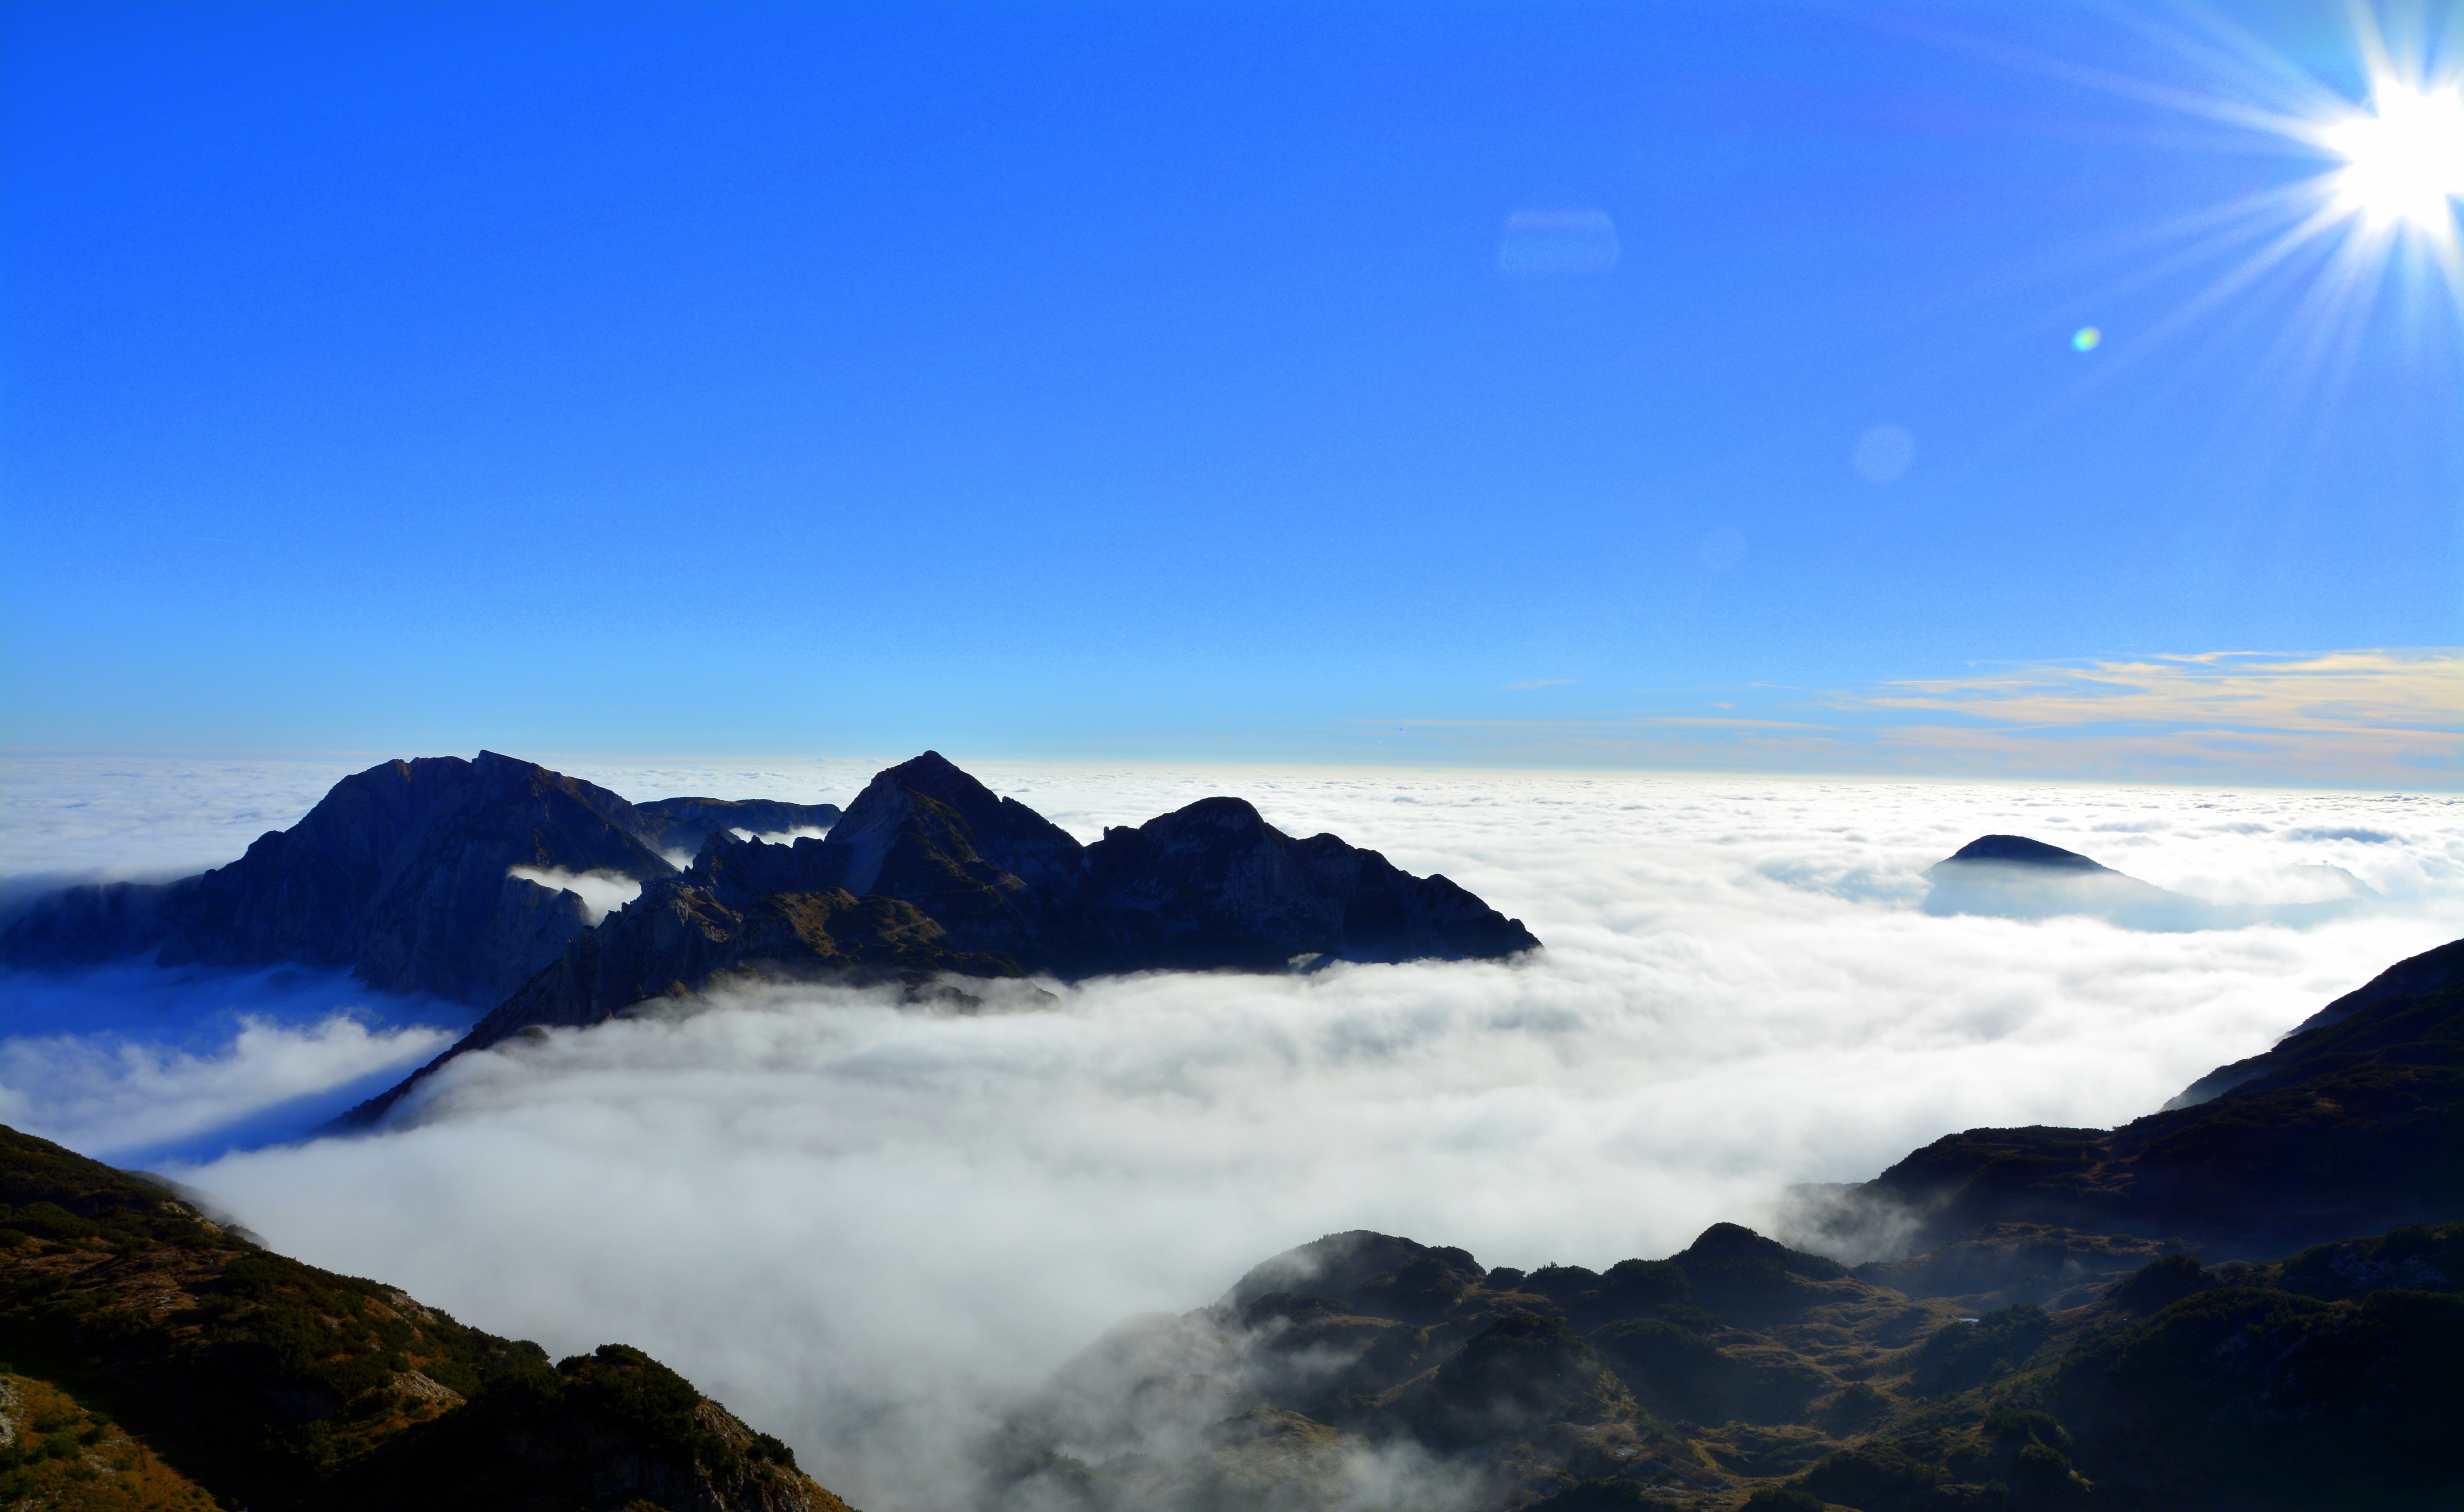
landscape, mountain, snow, cloud, sky, sunlight, mountain range, italy, fjord, summit, clouds, mountains, alps, tops, carega, landform, geographical feature, mountainous landforms, glacial landform